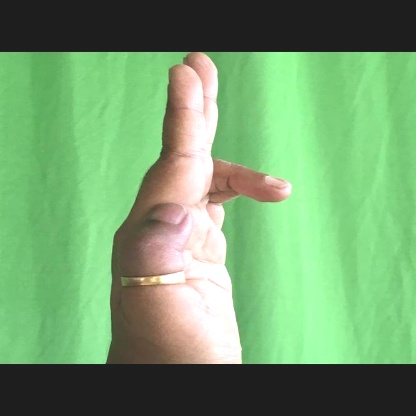
Mudra: Ardhapathaka